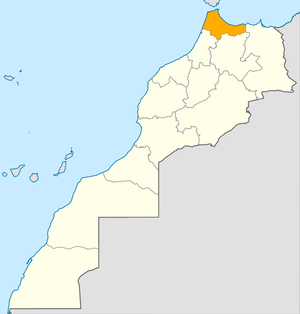
Tanger-Tetouan-Al Hoceima
Tanger-Tetouan-Al Hoceima er en af de tolv regioner i Marokko. Den dækker et område på 15.090 km² og havde ved folktællingen i 2014 befolkning på 3.556.729 mennesker. Regionens hovedstad er Tanger.